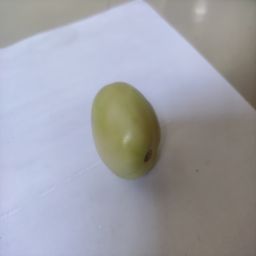
Crop: Tomato
Quality: Unripe